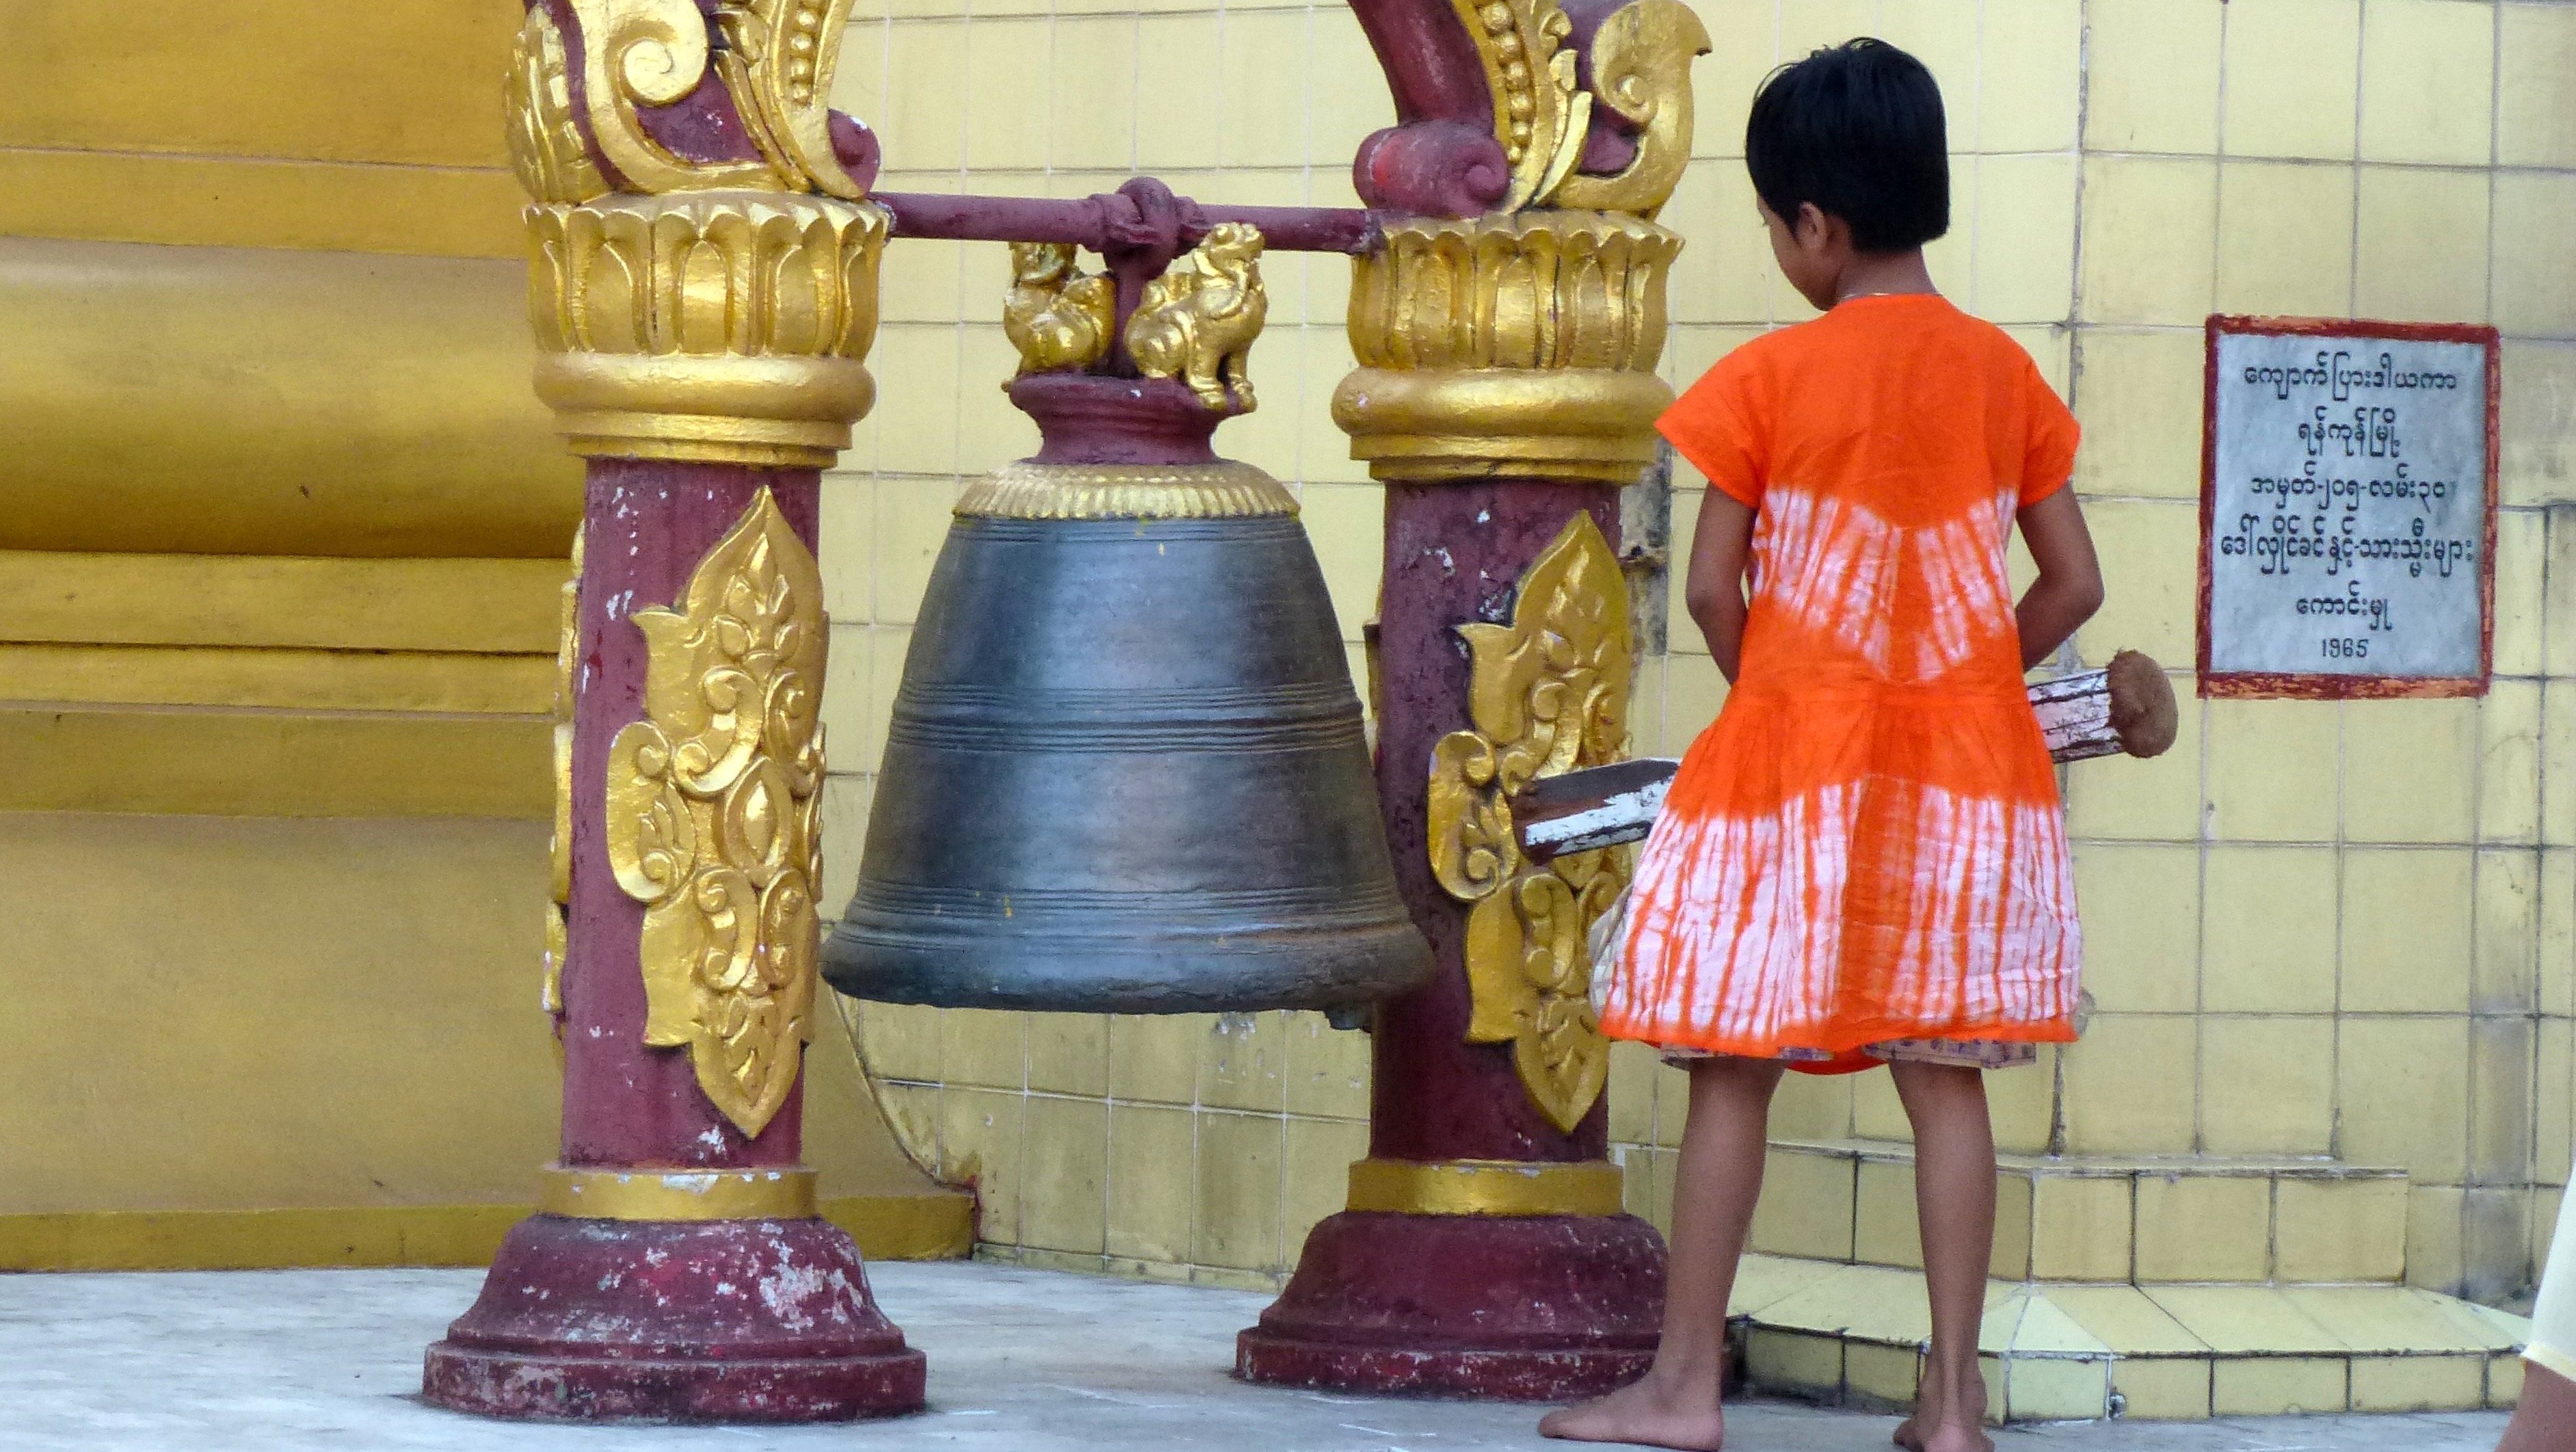
creative, monument, bell, statue, peace, asia, metal work, artwork, musical instrument, meditation, temple, buddha, myanmar, destign